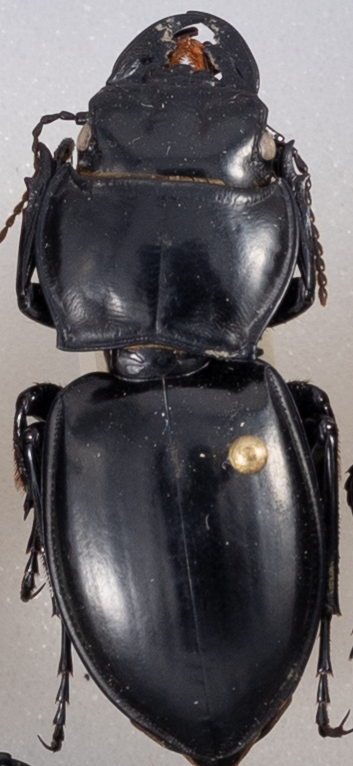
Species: Pasimachus californicus
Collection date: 2021-08-30
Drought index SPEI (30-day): -0.21
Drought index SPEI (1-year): -0.232
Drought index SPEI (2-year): -0.03